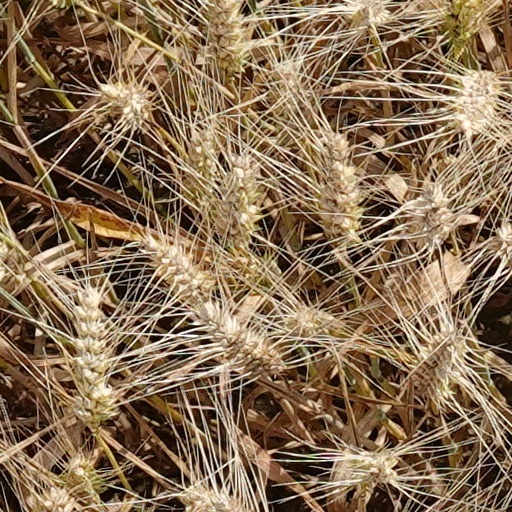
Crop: wheat